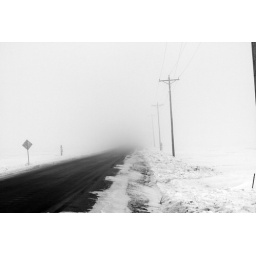
Winter in black and white 10